Adrian R'Mante

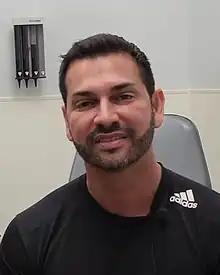
R'Mante in 2023

Adrian R'Mante (born February 3, 1978) is an American actor best known for his role as Esteban Julio Ricardo Montoya de la Rosa Ramírez in "The Suite Life of Zack & Cody".